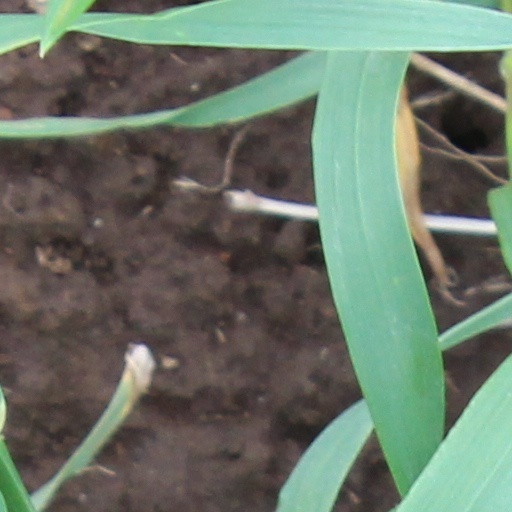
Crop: wheat